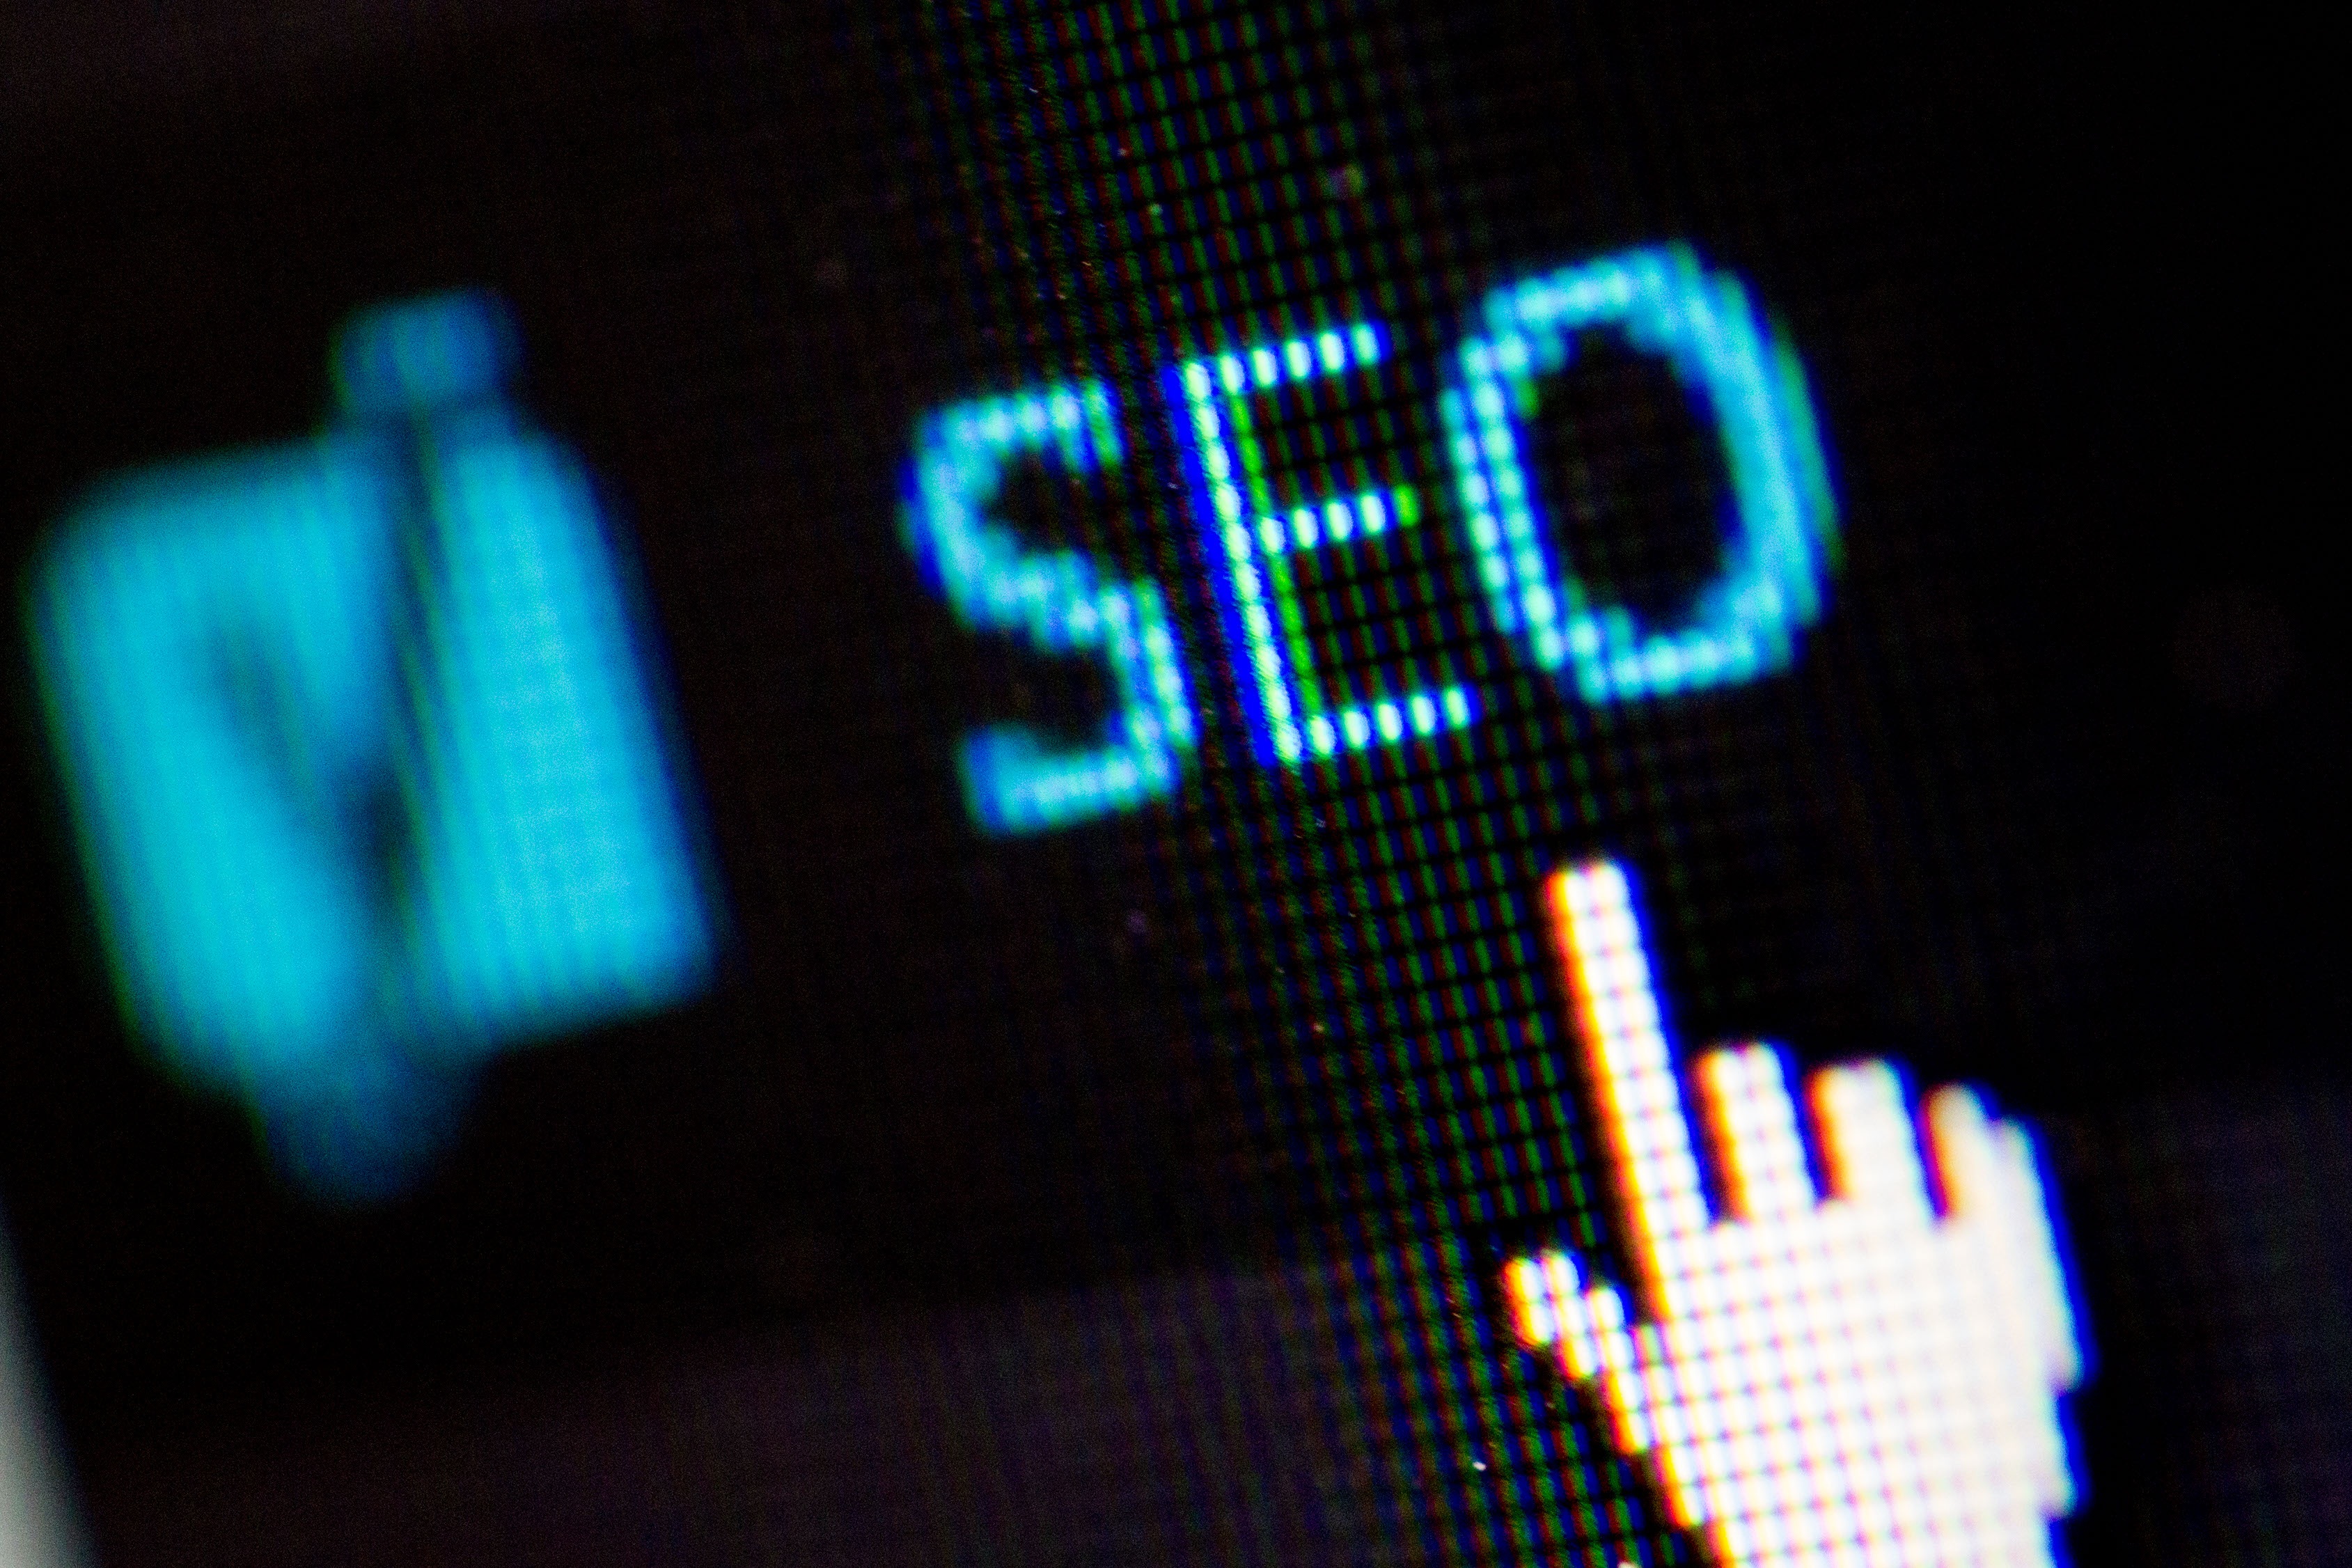
computer, light, technology, number, web, internet, signage, lighting, neon, neon sign, google, www, seo, search engine optimization, display device, electronic signage, search engine